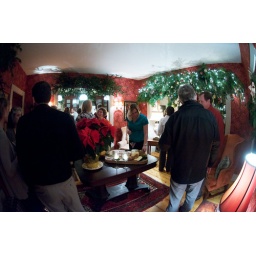
persons in the red room